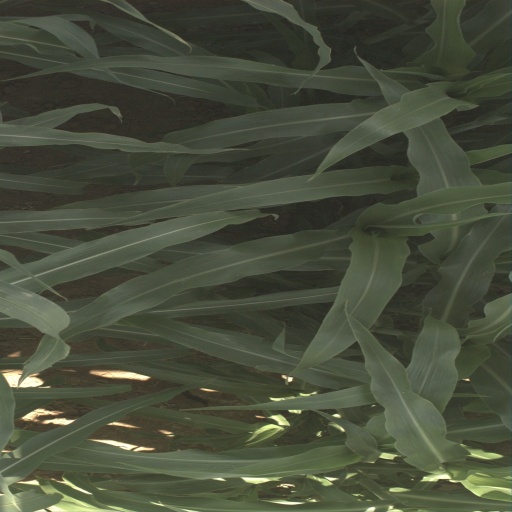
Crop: sorghum